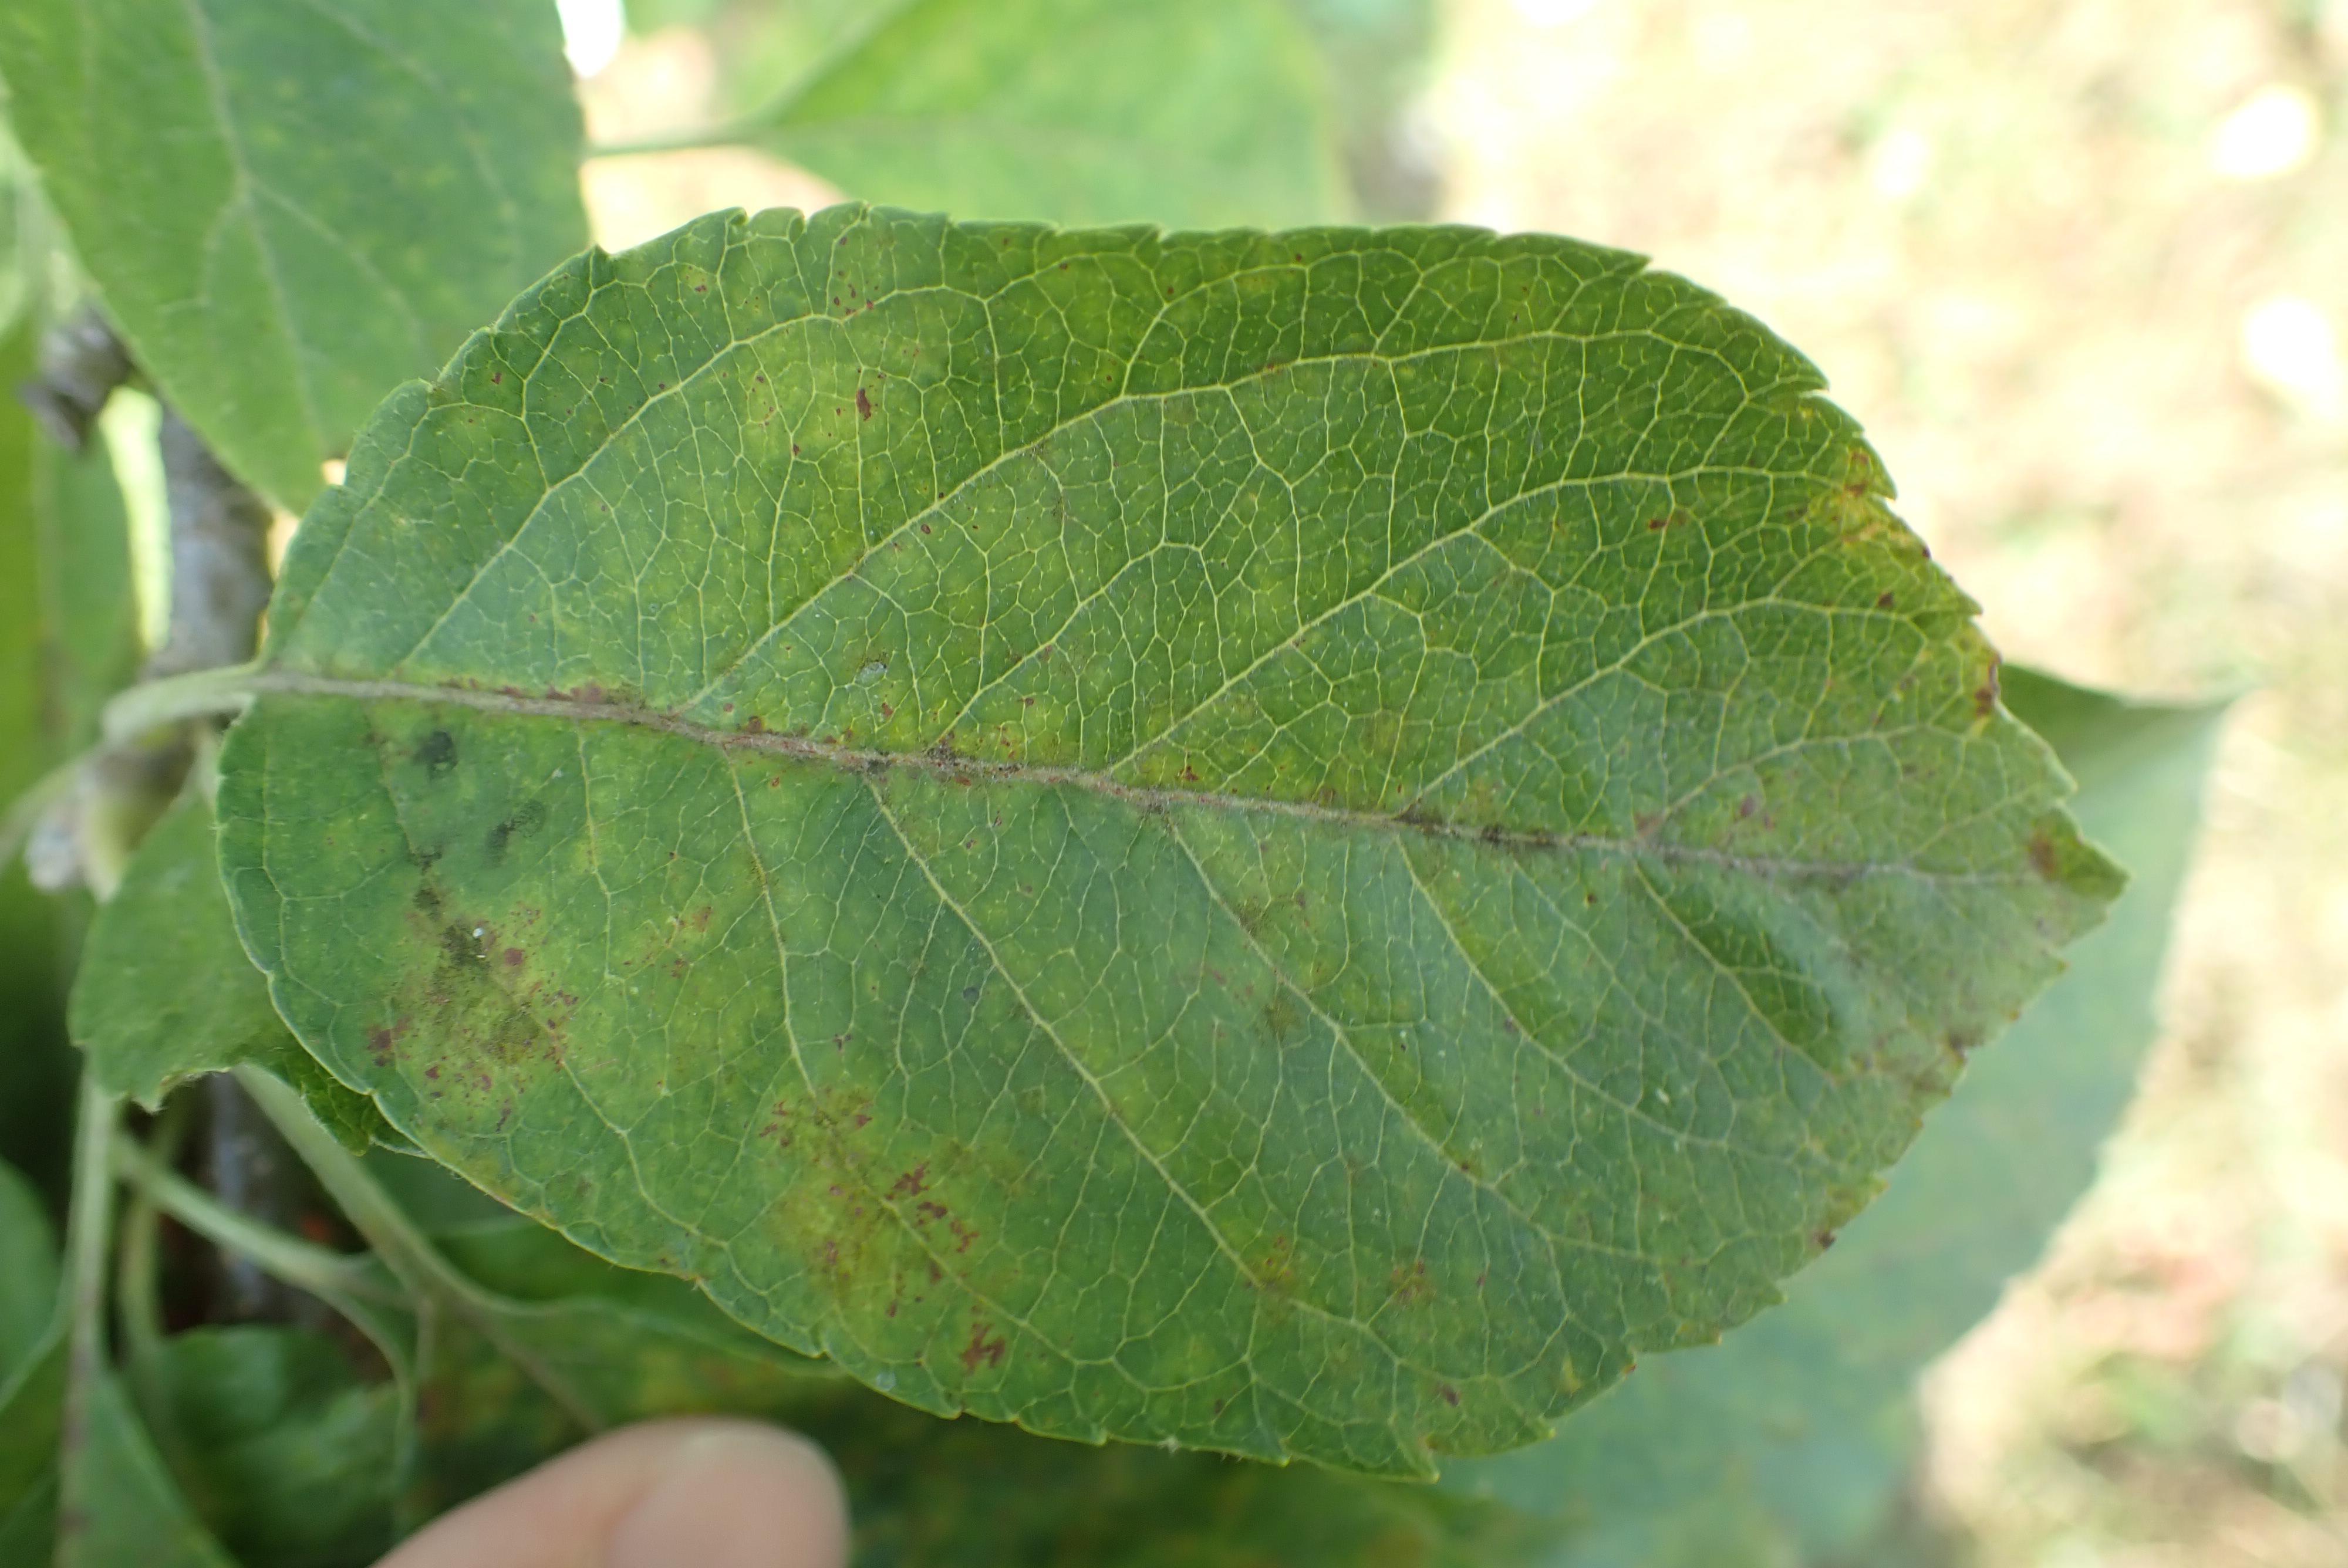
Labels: scab